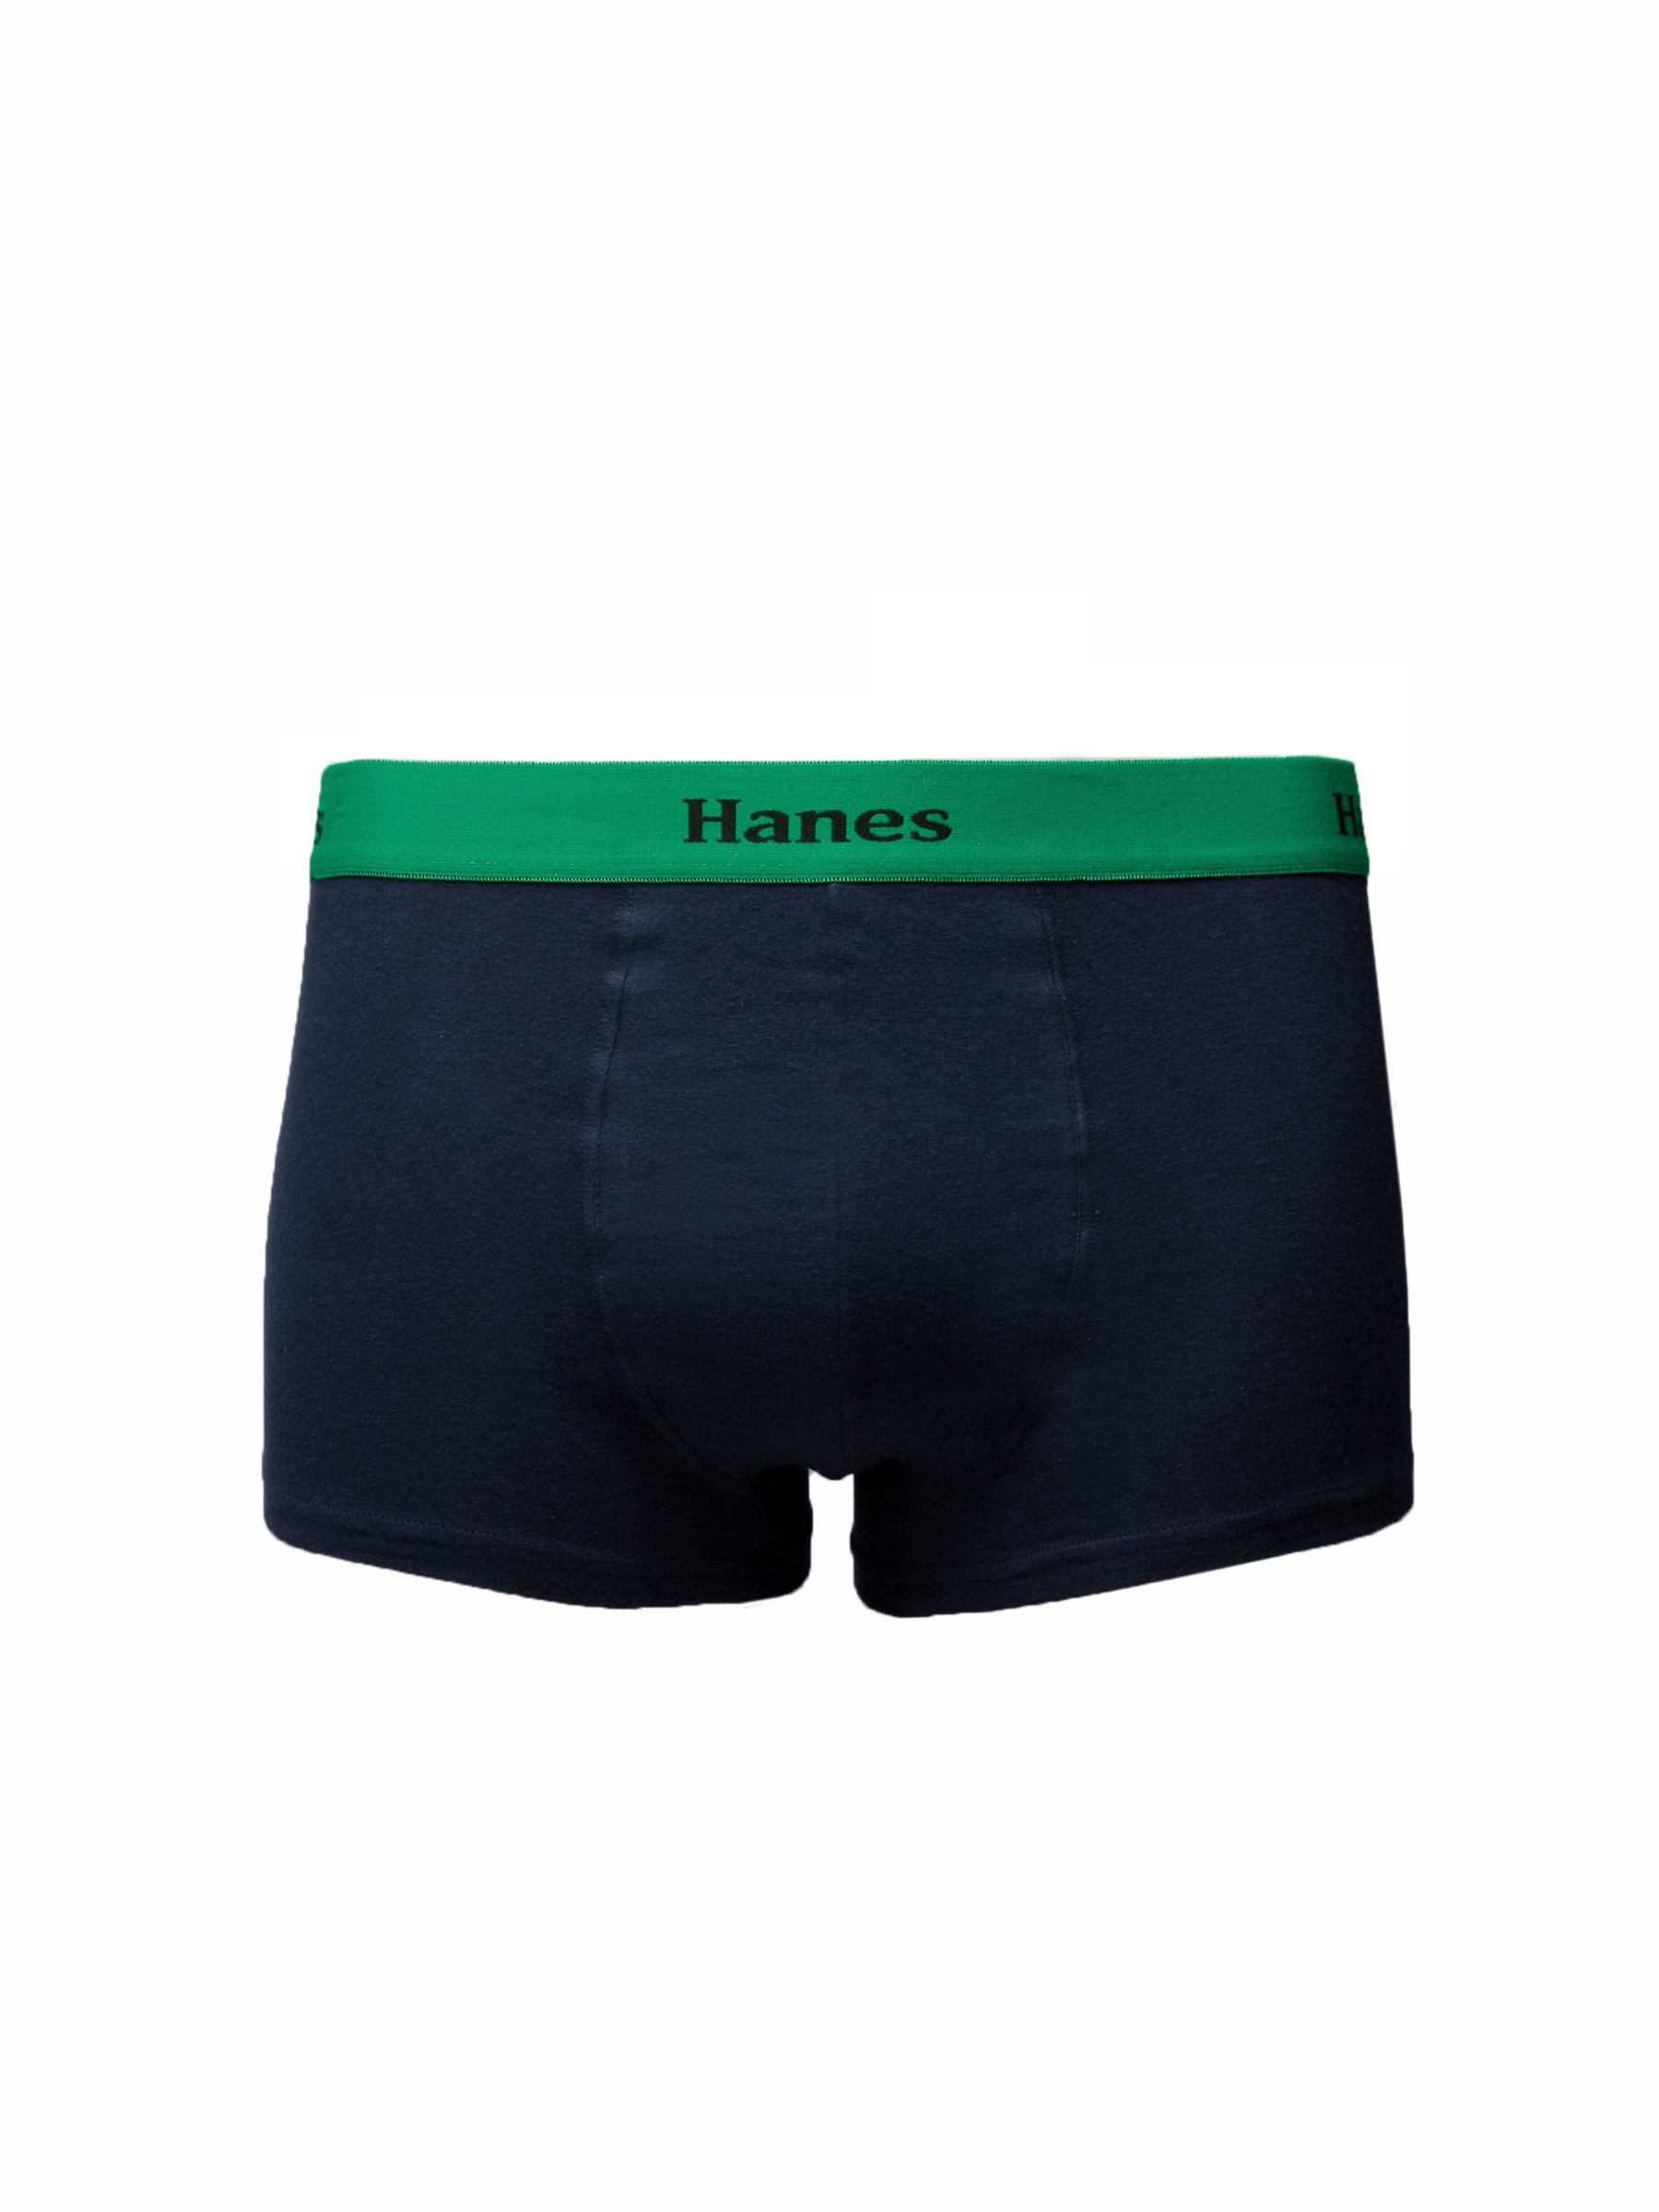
Hanes Men Blue Modern Duo Dry Cotton Stretch Trunks
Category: Apparel / Innerwear / Trunk
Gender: Men
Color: Blue
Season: Summer 2016
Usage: Casual